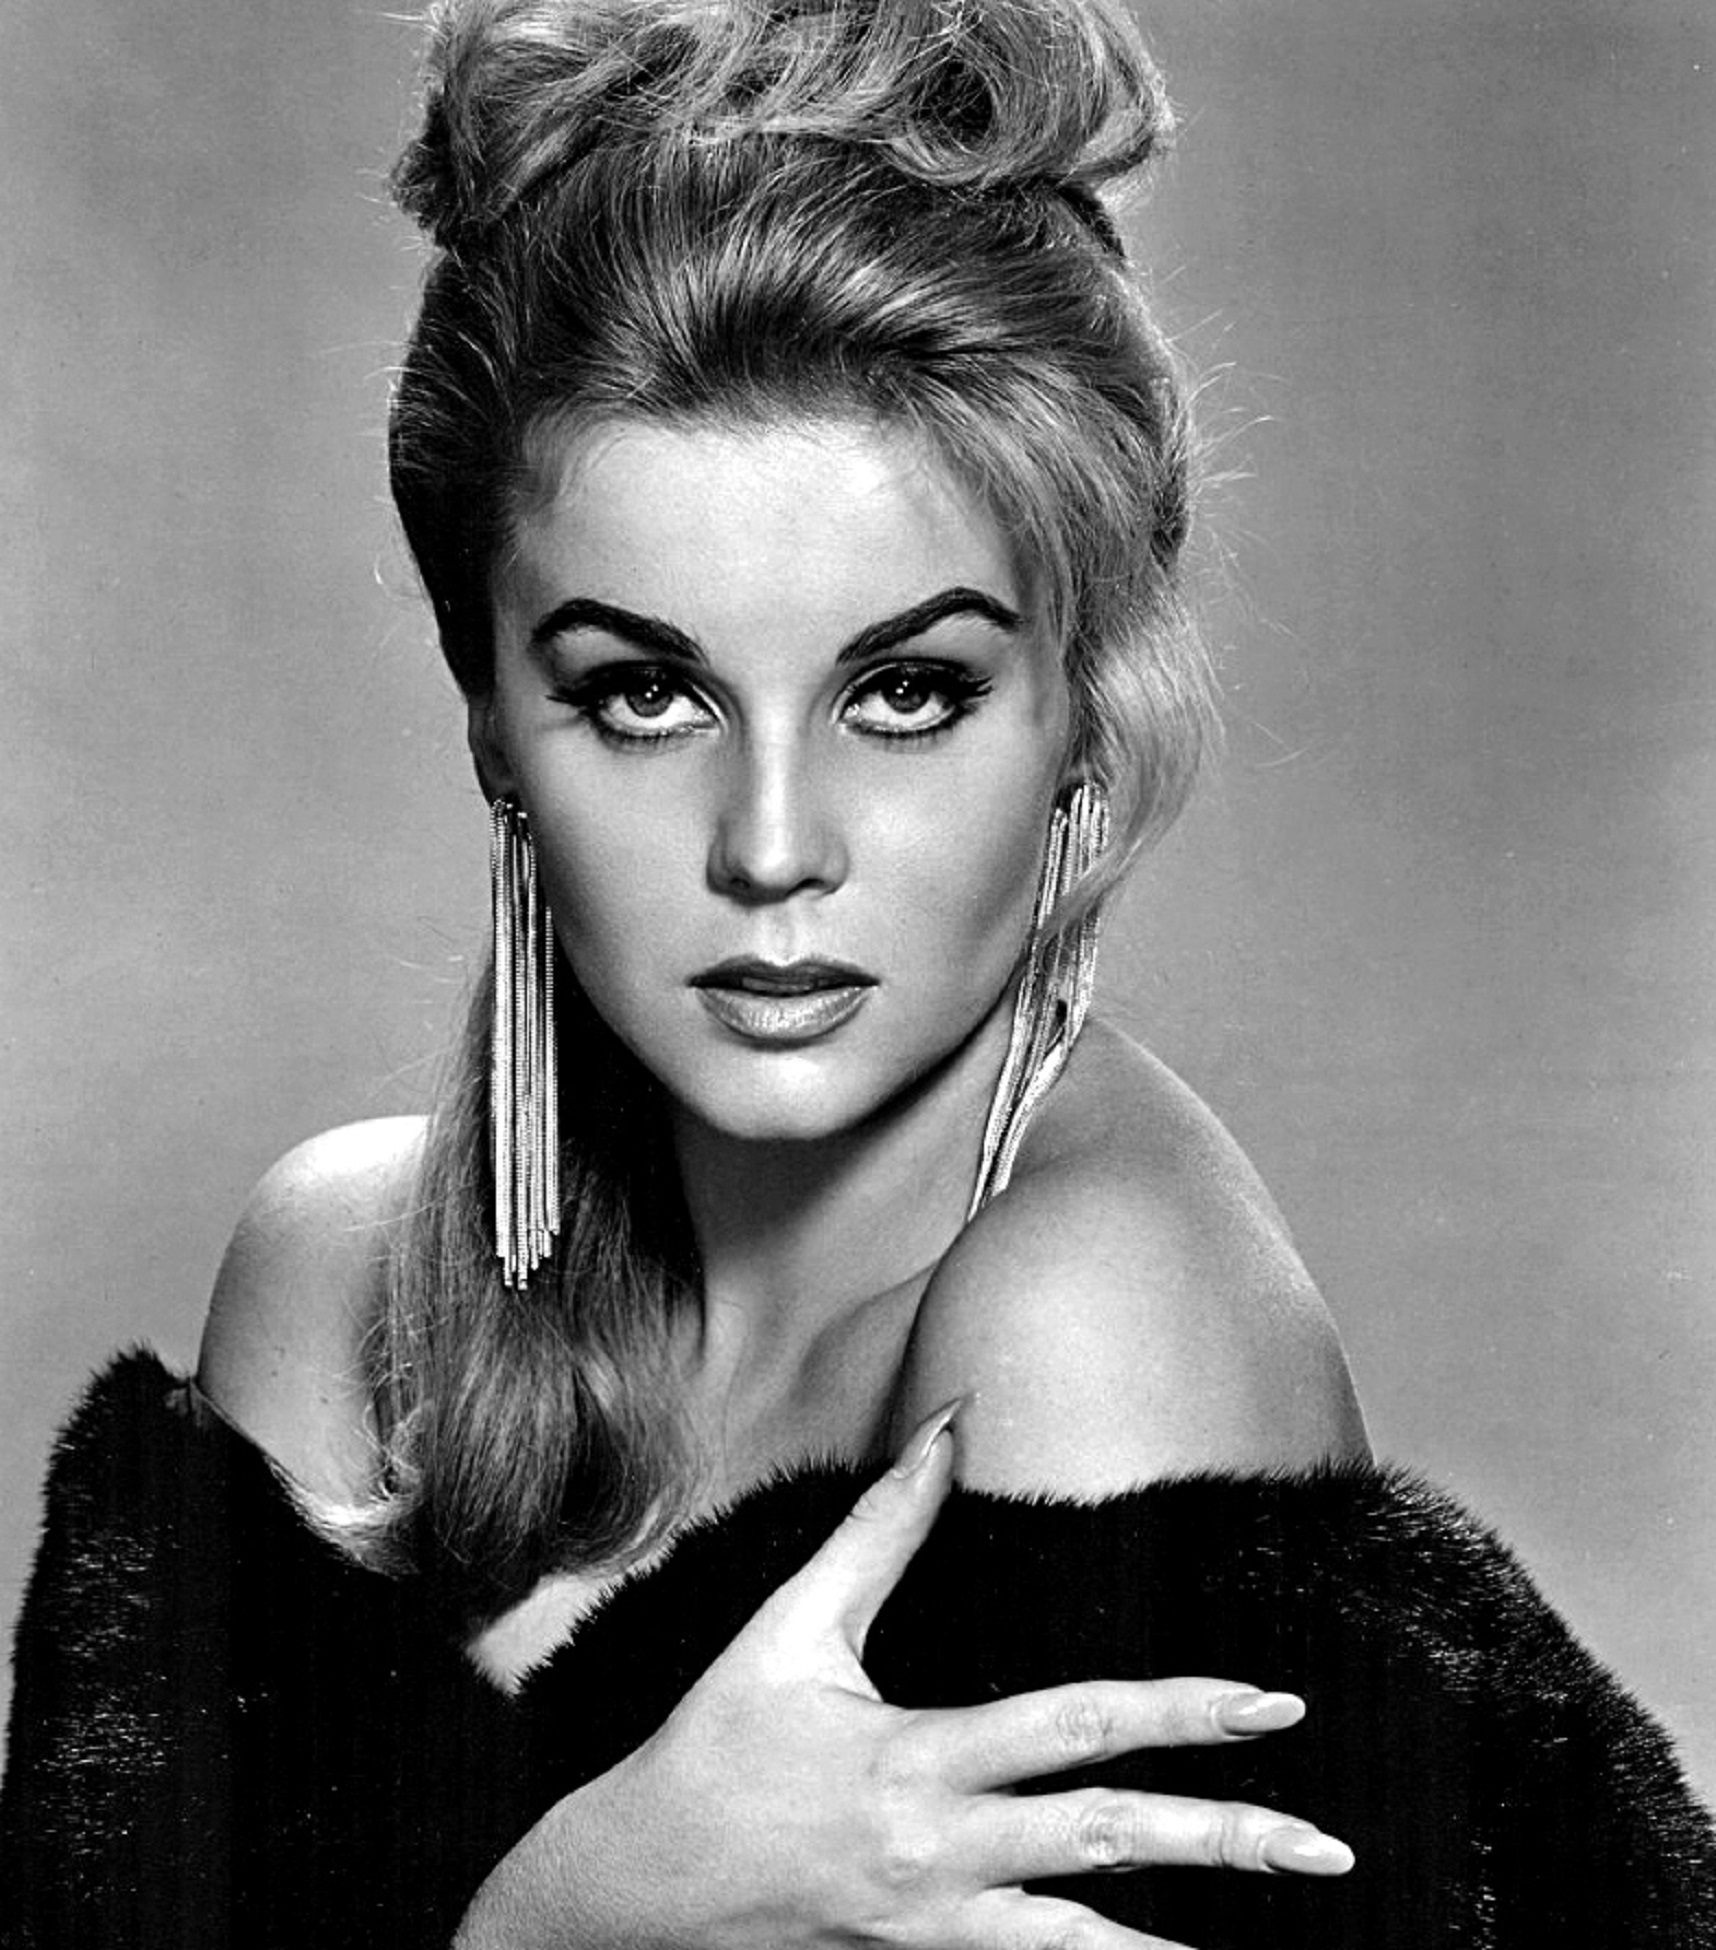
black and white, hair, retro, female, hollywood, singer, model, show, fashion, television, tv, performer, monochrome, hairstyle, long hair, dancer, black hair, motorcyclist, beauty, cinema, movie, entertainment, actress, las vegas, photo shoot, brown hair, monochrome photography, portrait photography, supermodel, motion pictures, ann margaret